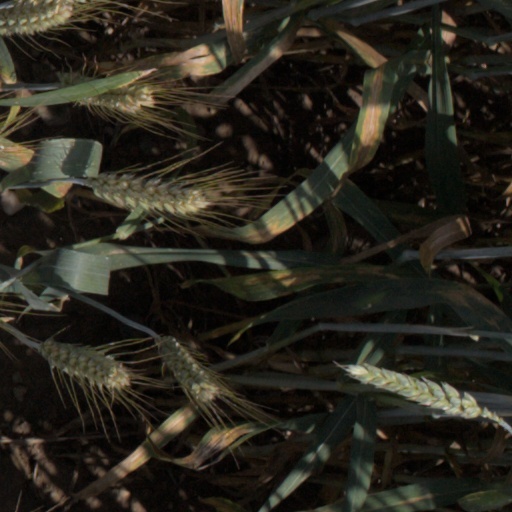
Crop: wheat